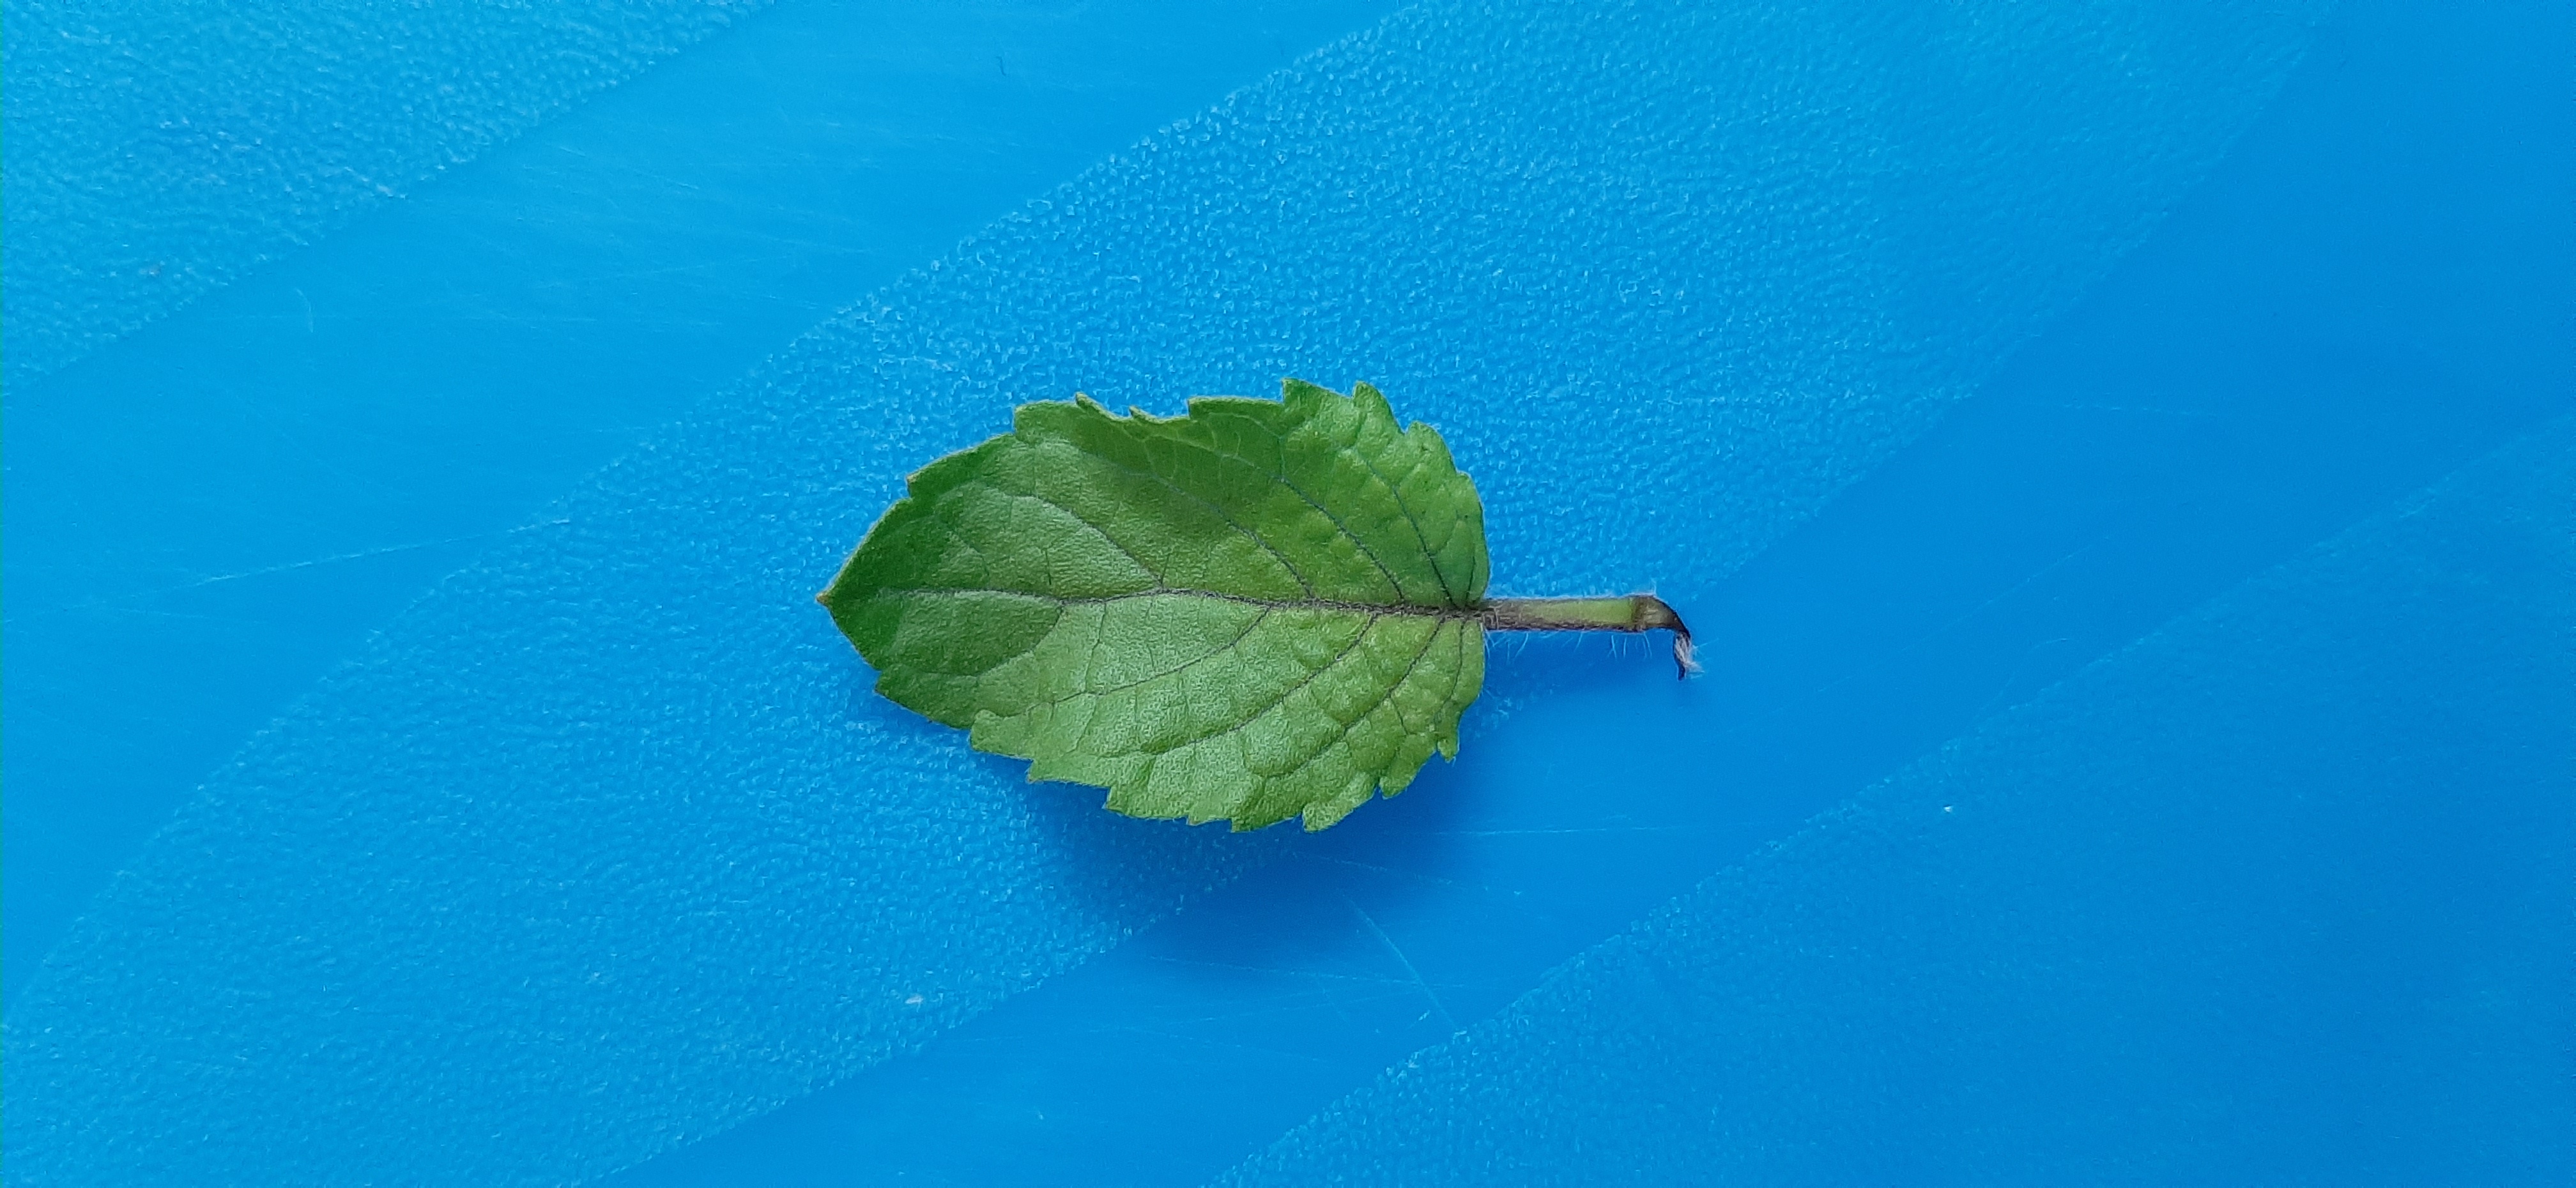
Plant: Tulsi